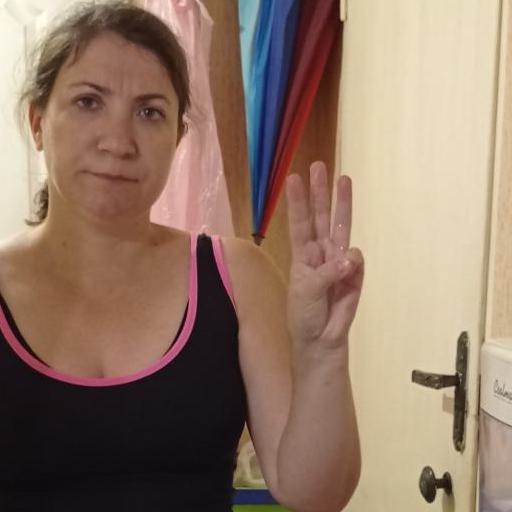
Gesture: three